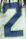
Number: 2